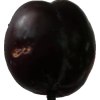
Label: plum